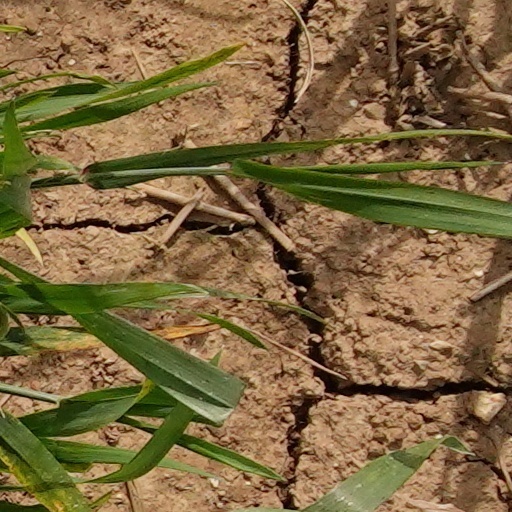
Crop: wheat